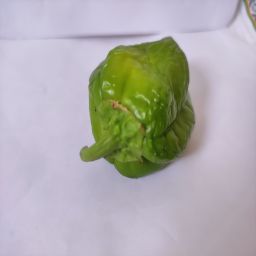
Crop: Bell Pepper
Quality: Ripe